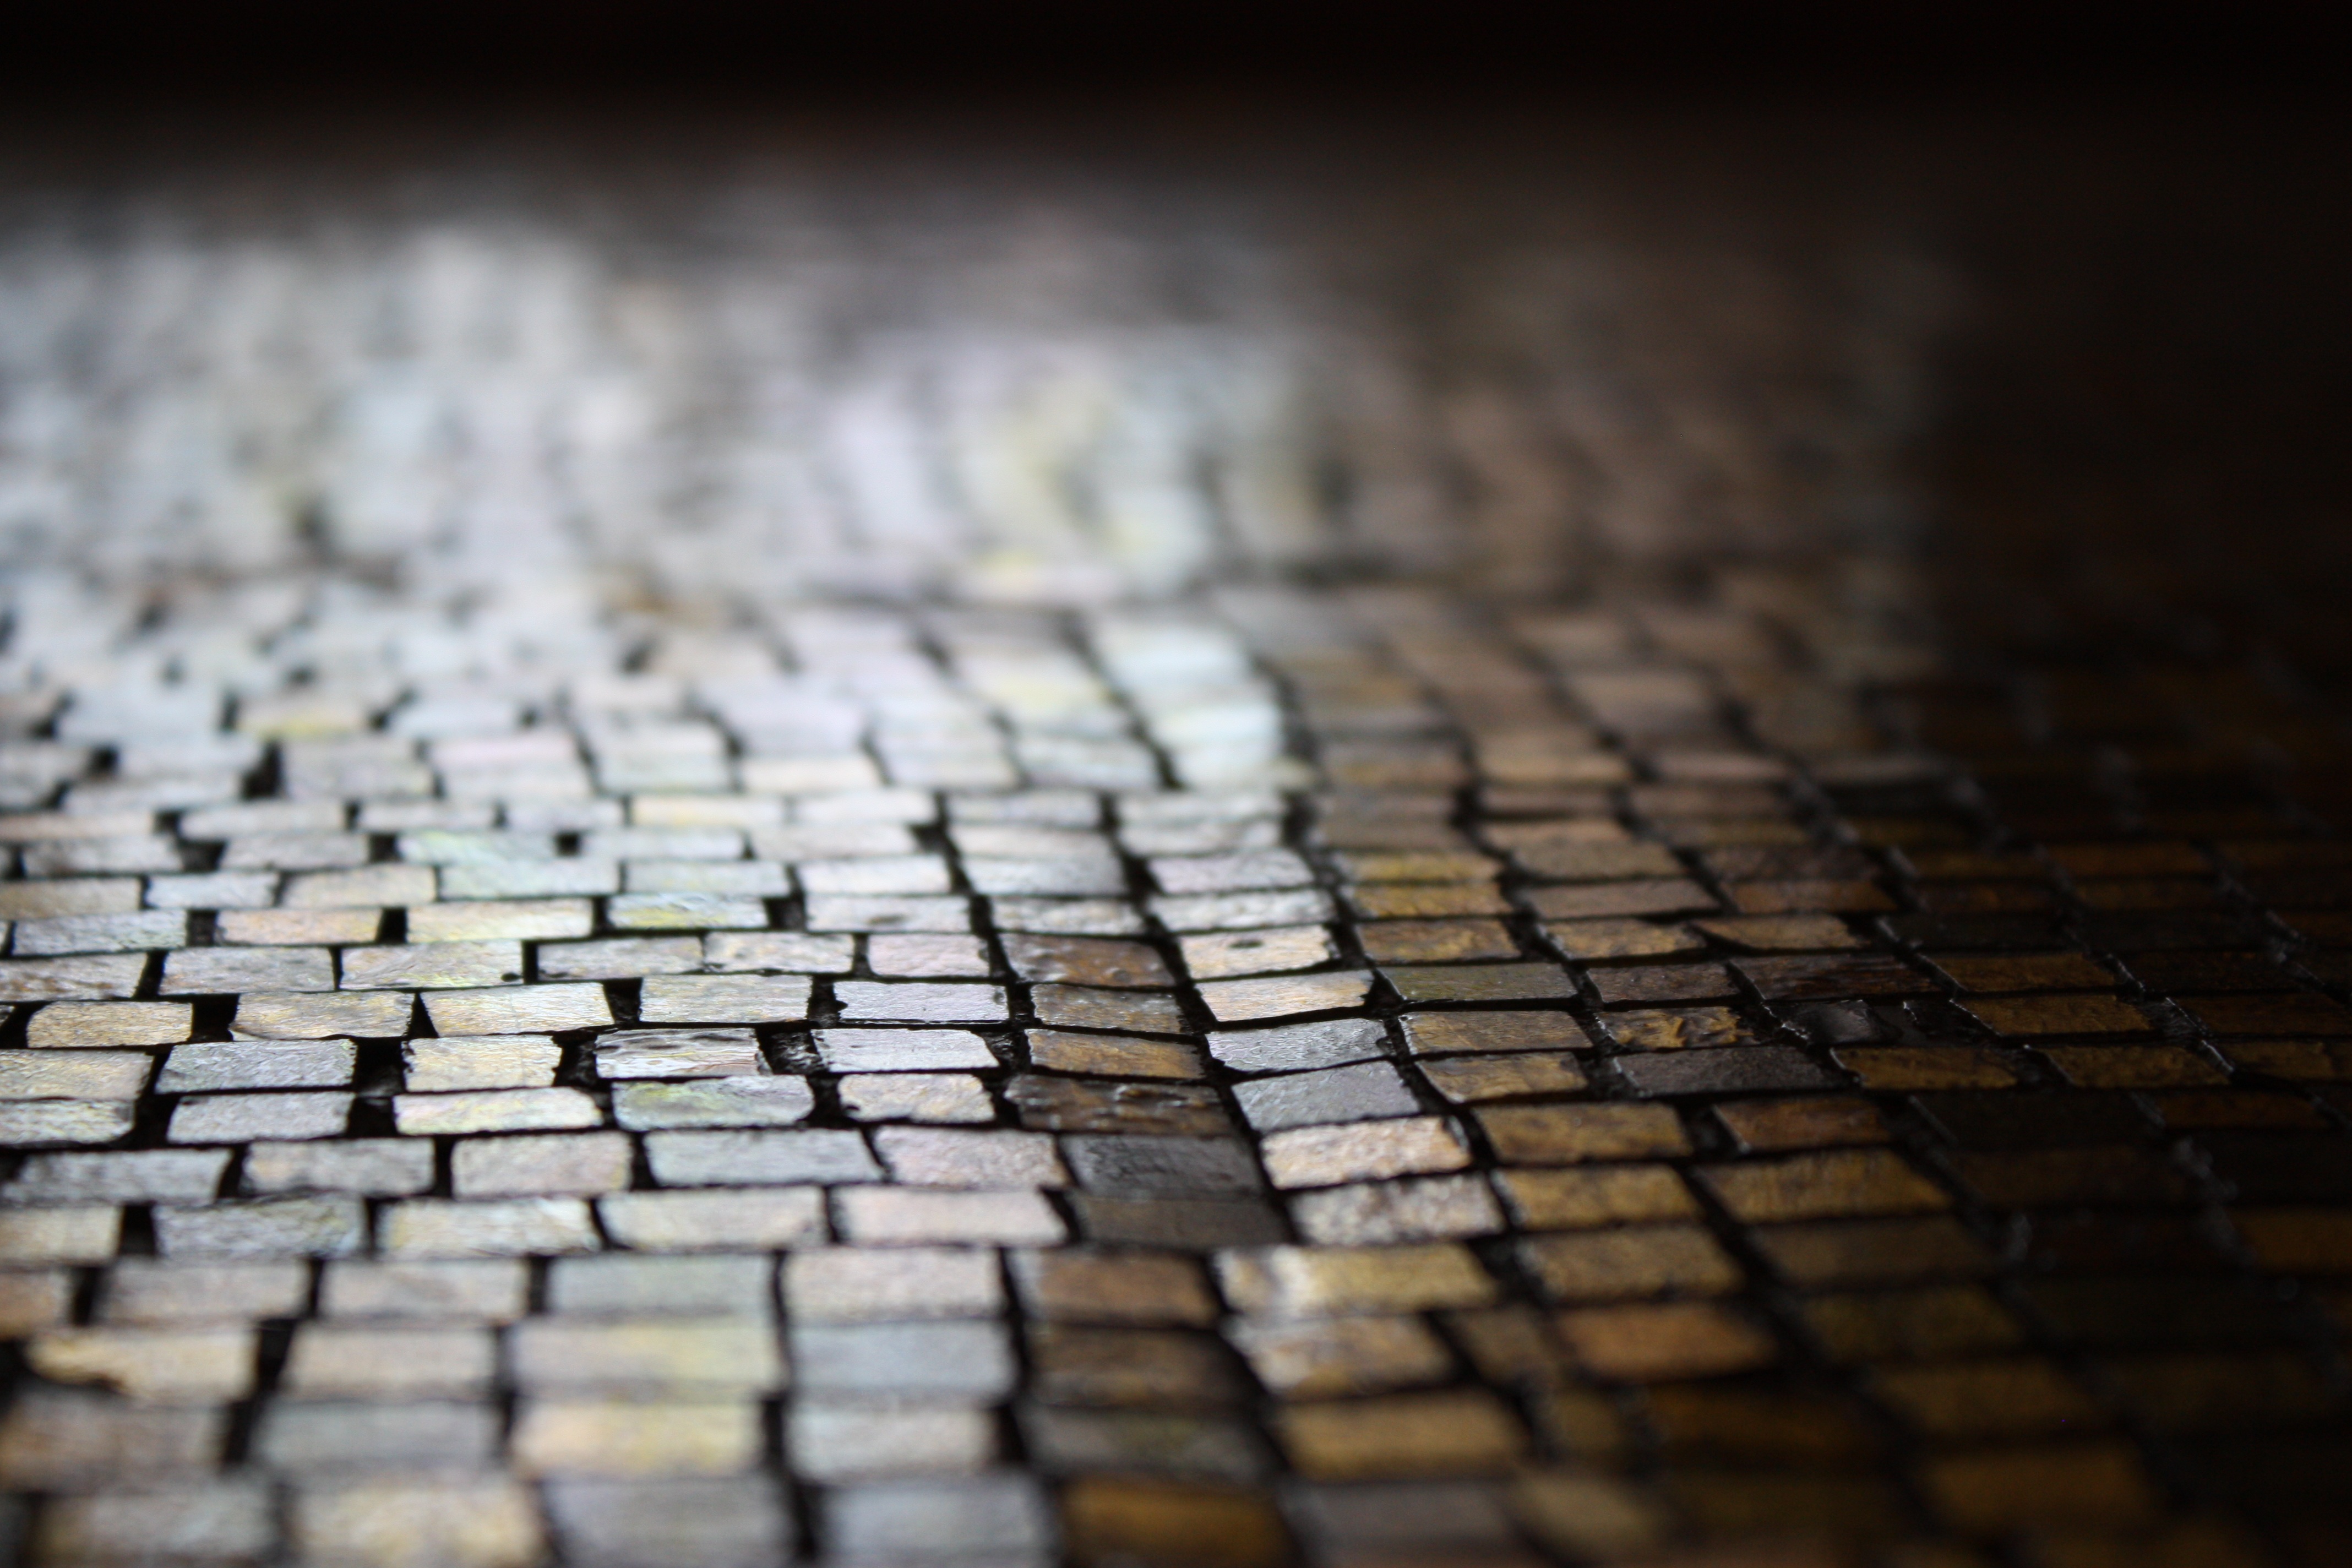
path, light, wood, street, ground, photography, sunlight, texture, leaf, floor, number, wet, wall, pattern, line, reflection, color, macro, shadow, darkness, black, monochrome, close up, art, shape, flooring, road surface